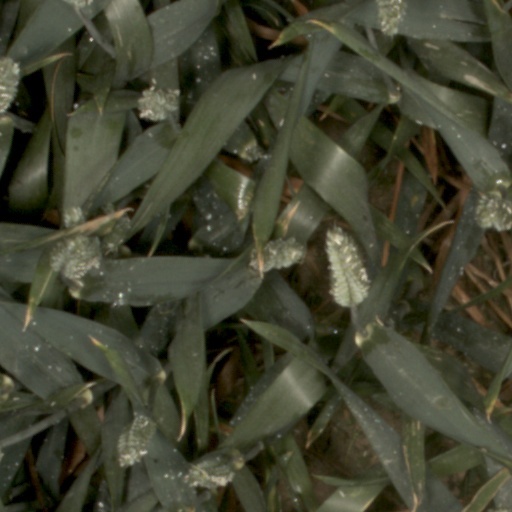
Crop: wheat